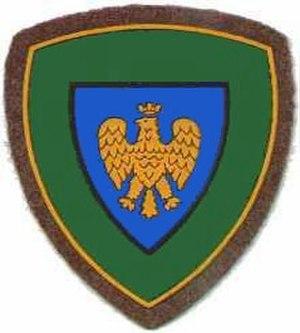
L’Armée de terre italienne est une des quatre forces armées en Italie, avec la Marina militare, l'Aeronautica militare et les Carabiniers.